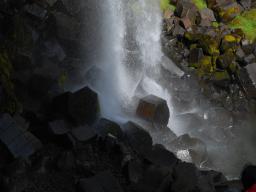
Label: Background_without_leaves